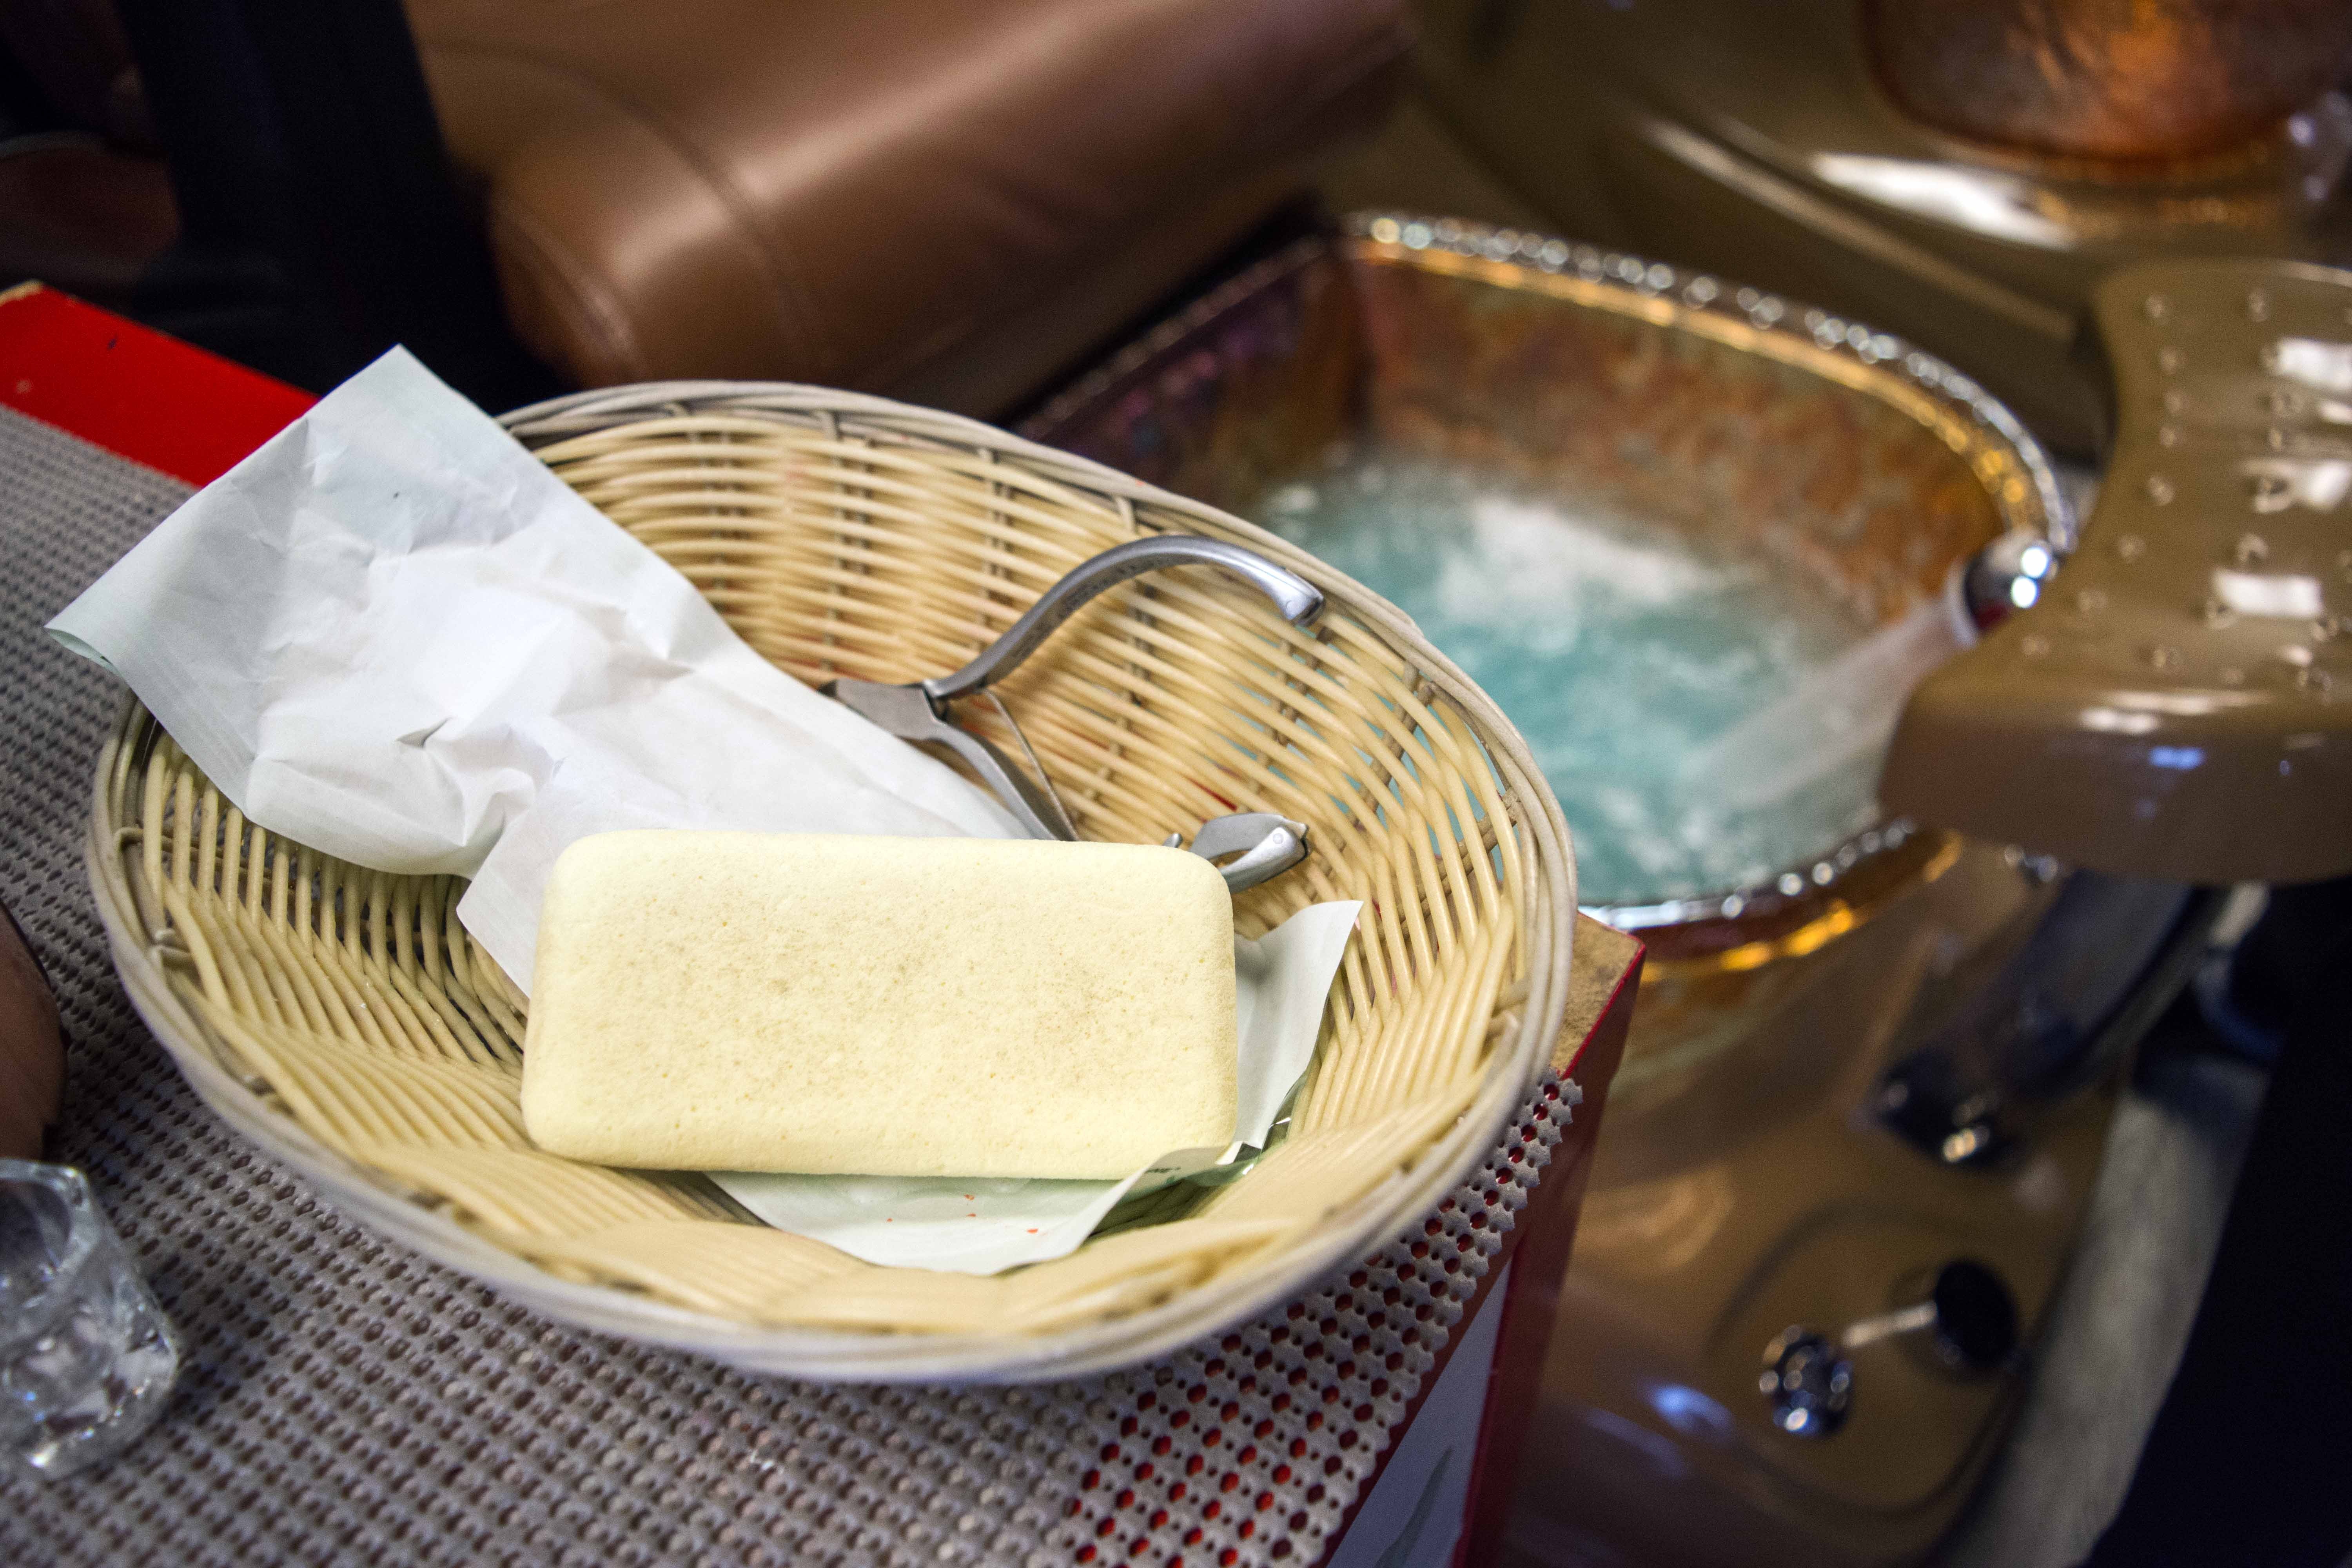
water, feet, dish, meal, food, relax, cooking, breakfast, baking, nail, manicure, spa, salon, pedicure, treatment